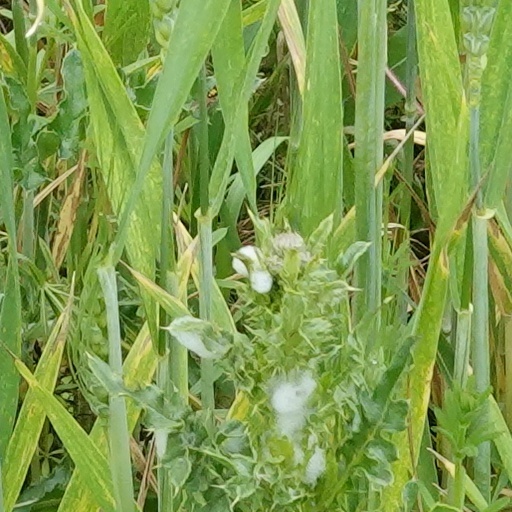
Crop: wheat